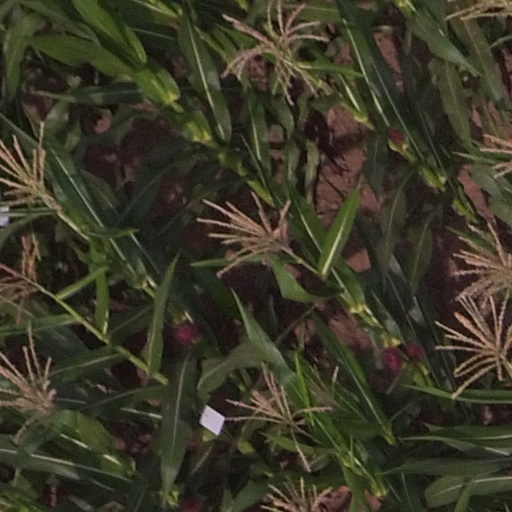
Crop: maize; corn